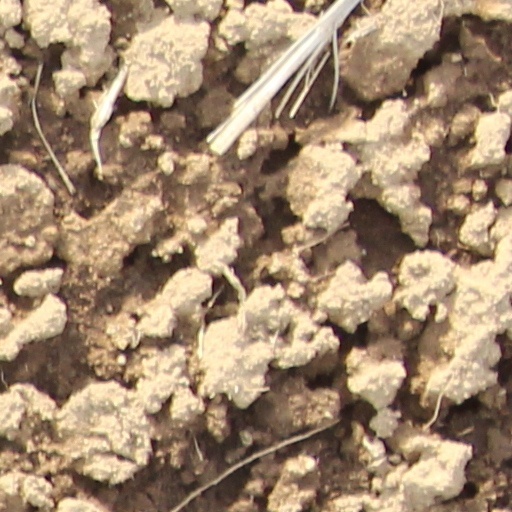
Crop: wheat